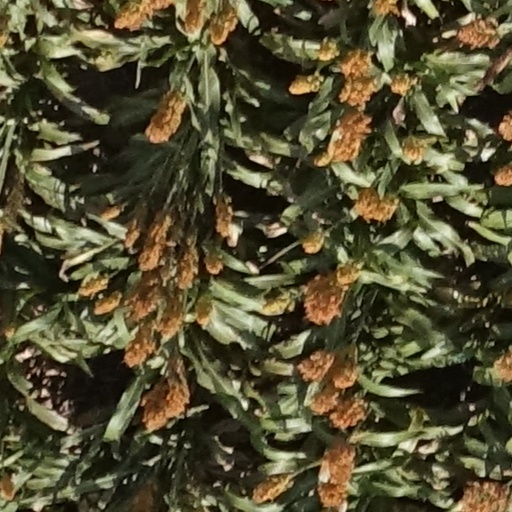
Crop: sorghum